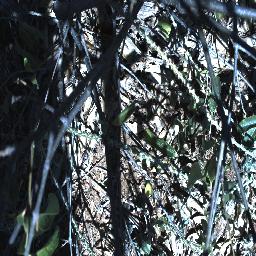
Label: rubber_vine